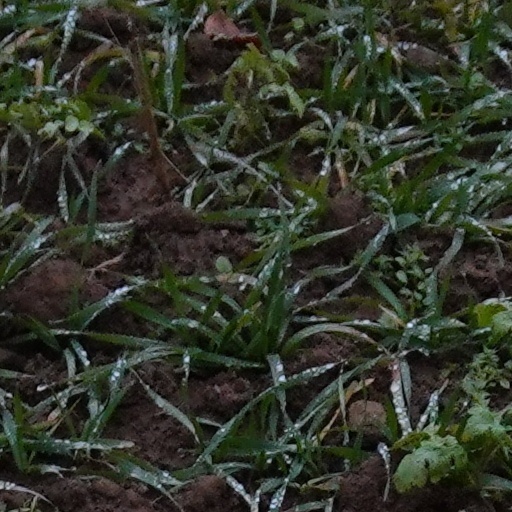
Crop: wheat